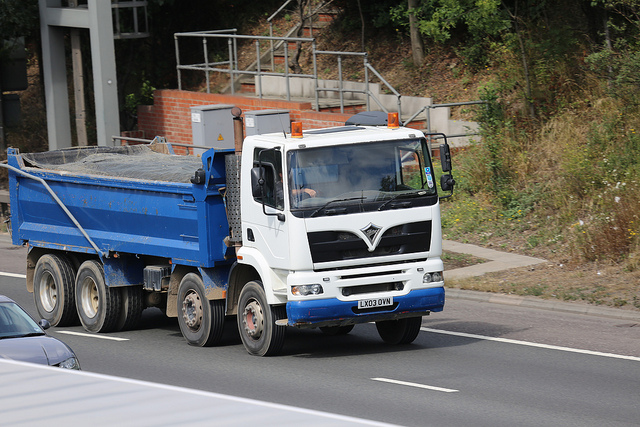
A construction truck with hauling bed travels on the street

a blue and white truck is driving down the street

The utility truck is driving on the road

A dump truck is driving up a road.

a blue and white dump truck carrying gravel